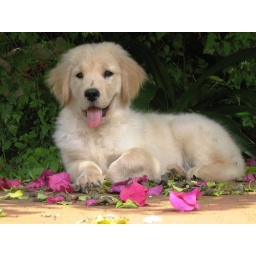
she's dirty because she went swimming then played in the mud